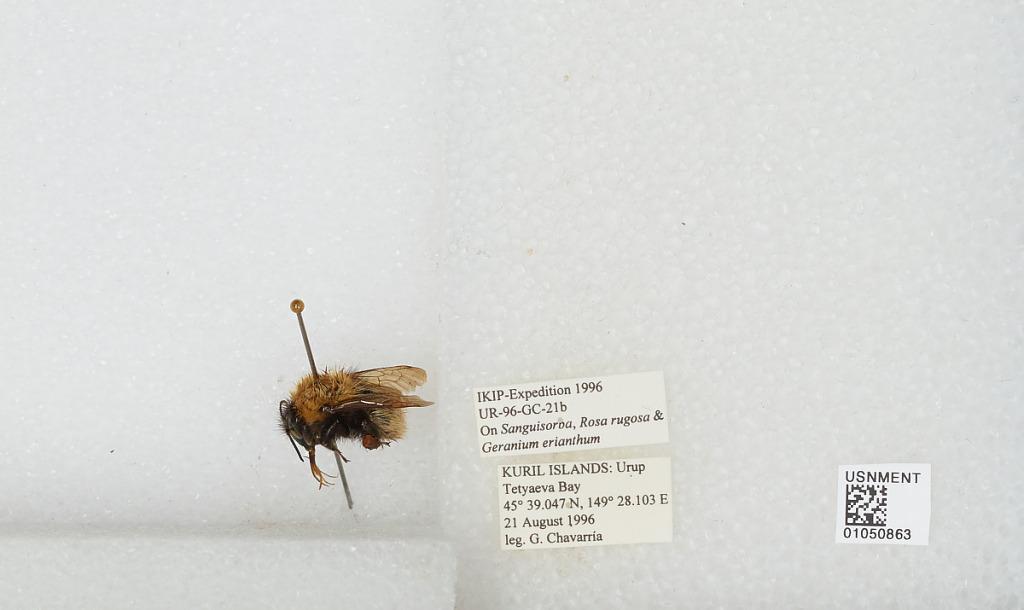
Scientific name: Bombus sp.
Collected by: G. Chavarria
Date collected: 1996-8-21
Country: Russia
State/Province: Sakhalin
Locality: Urup Island, Tetyaeva Bay, Kuril Islands
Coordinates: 45.6508, 149.468